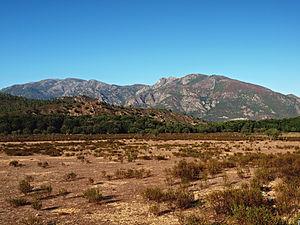
La vallée d'Asco est une vallée de Corse, située dans le « Haut Centre » de l'île qui était encore à la fin du XVIIIᵉ siècle l'ancienne piève de Caccia, un territoire géographique, historique et culturel.